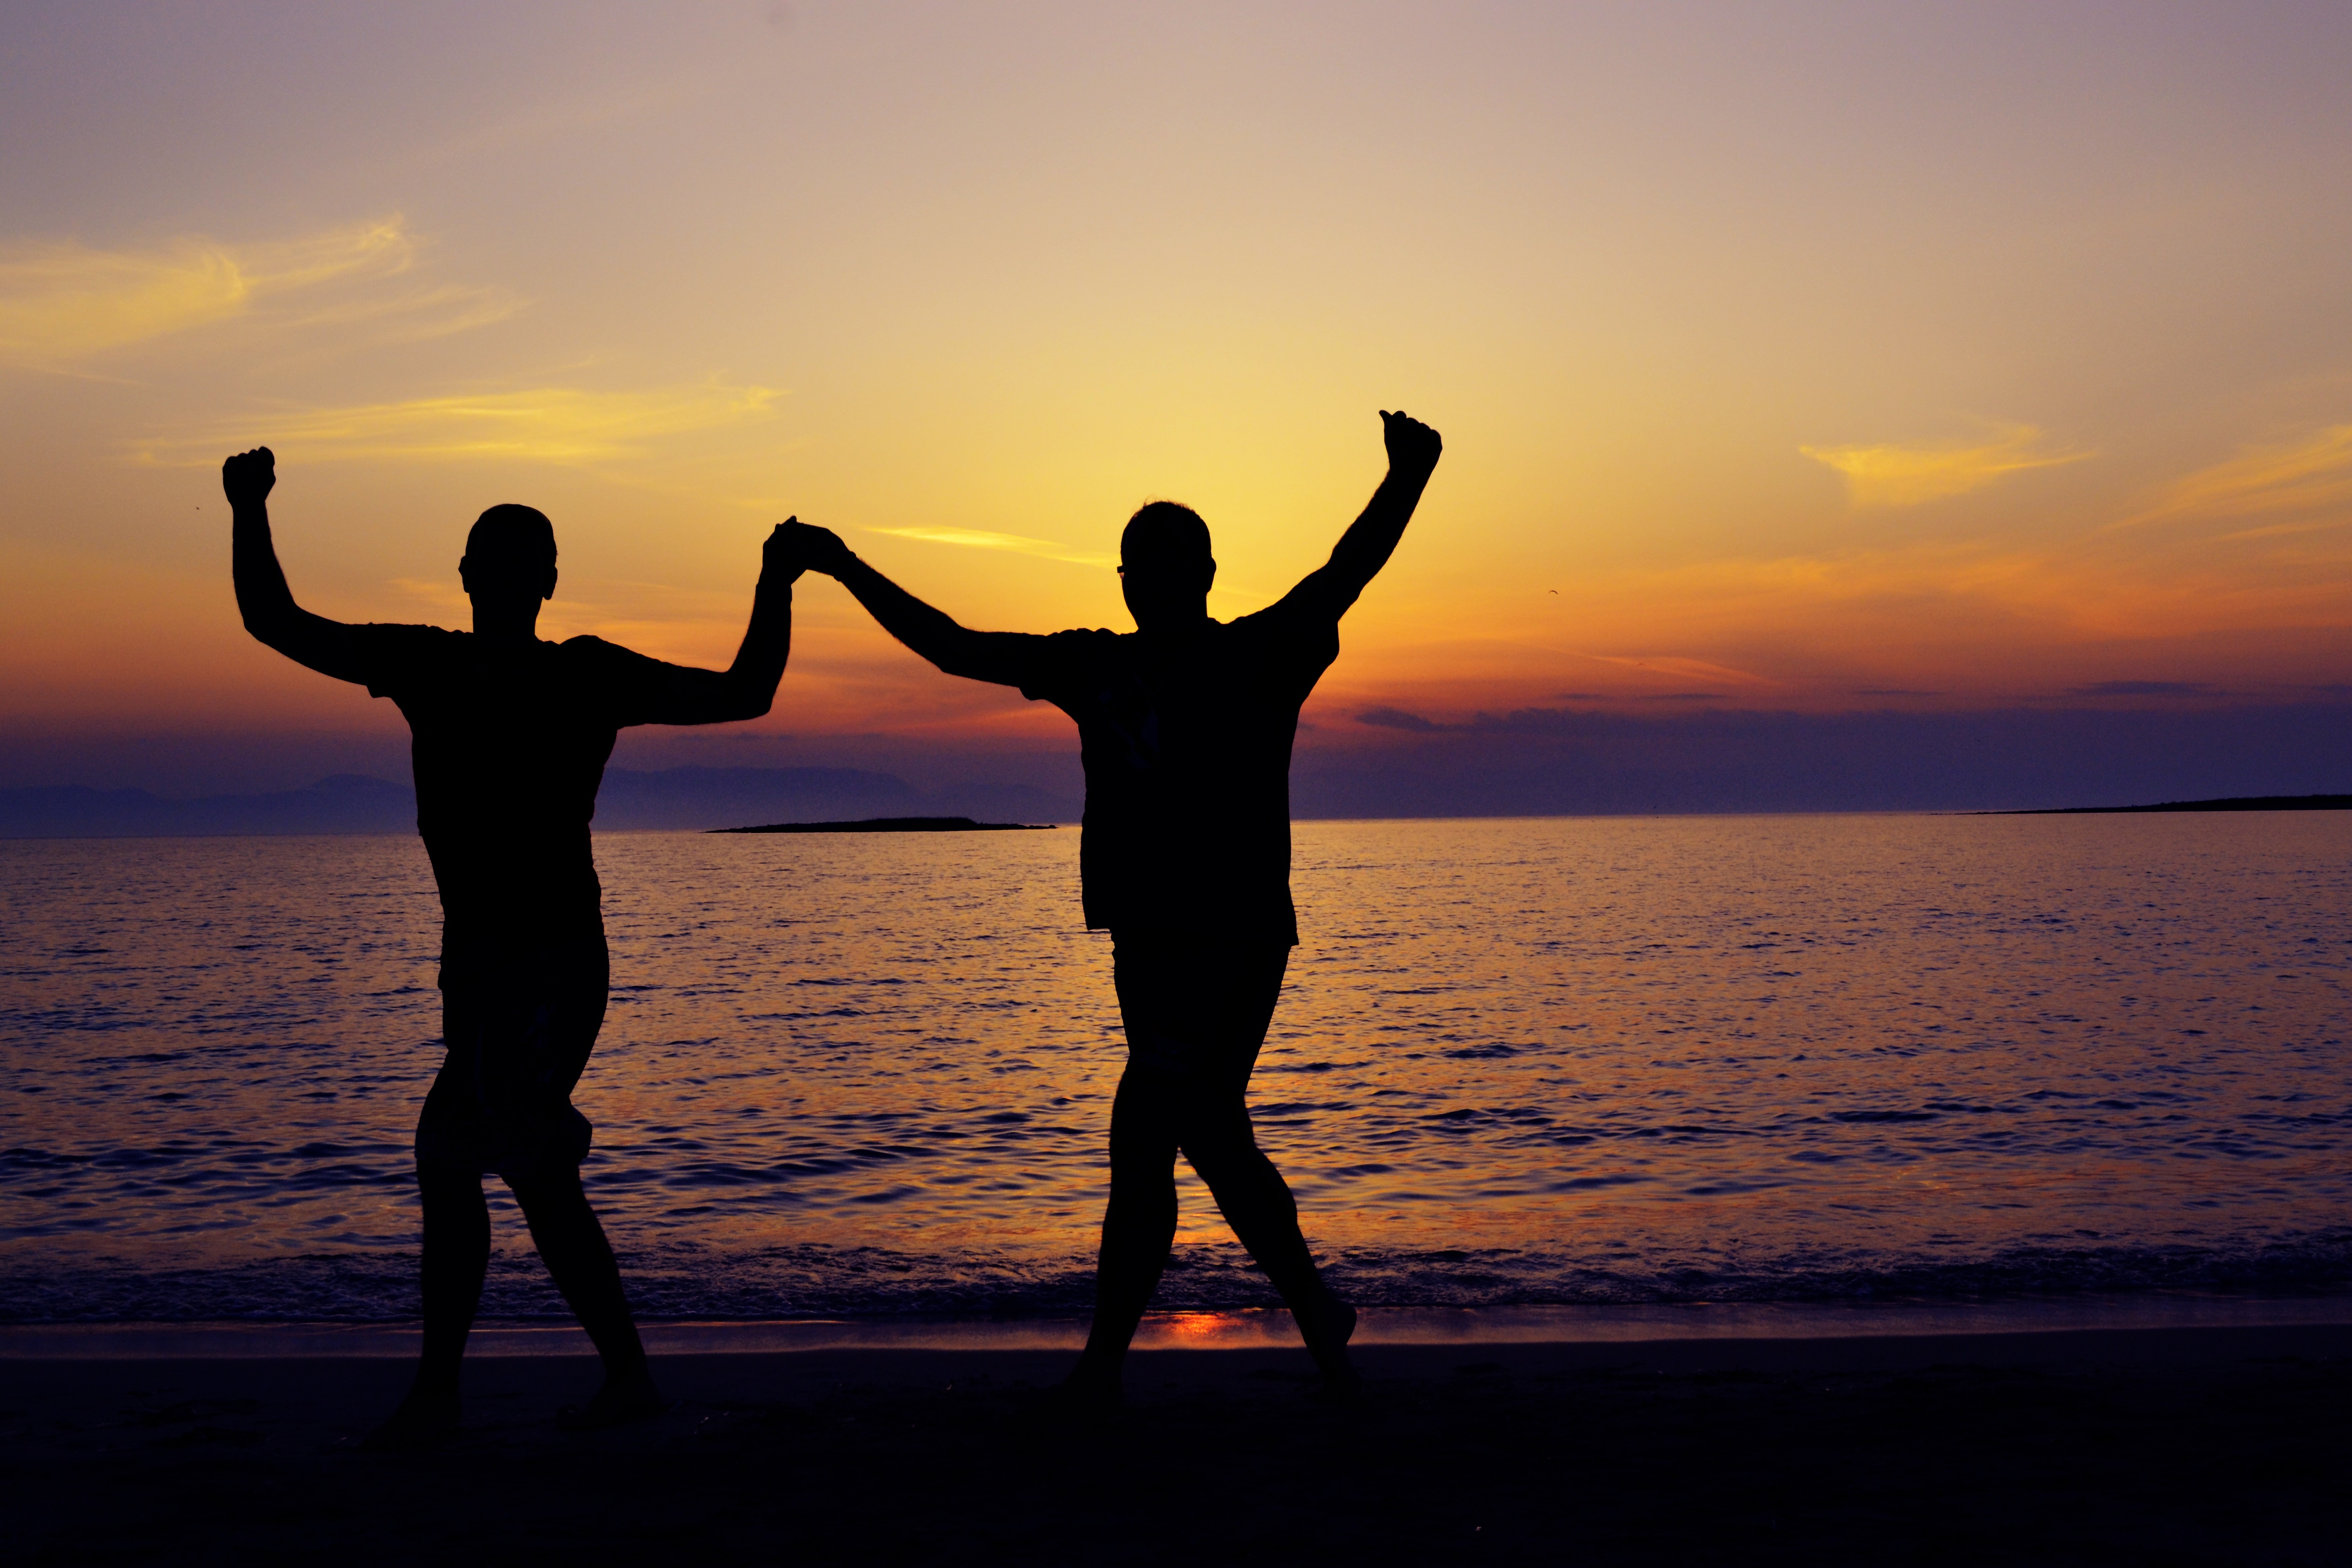
hand, beach, sea, water, outdoor, ocean, horizon, silhouette, people, sun, sunrise, sunset, sunlight, morning, dawn, seaside, dusk, love, evening, seascape, dancing, active, emotion, vitality, greek dancing, people dancing, the greek